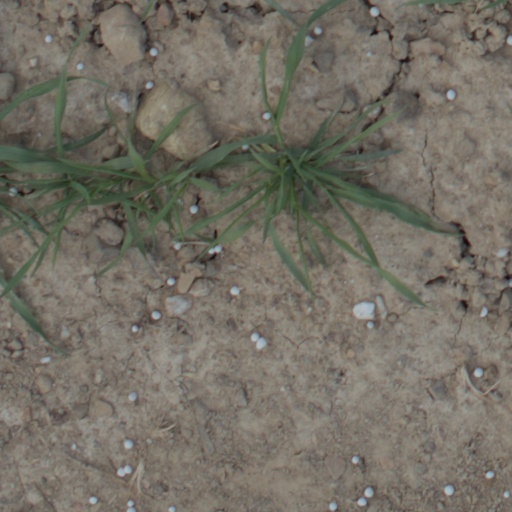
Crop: wheat